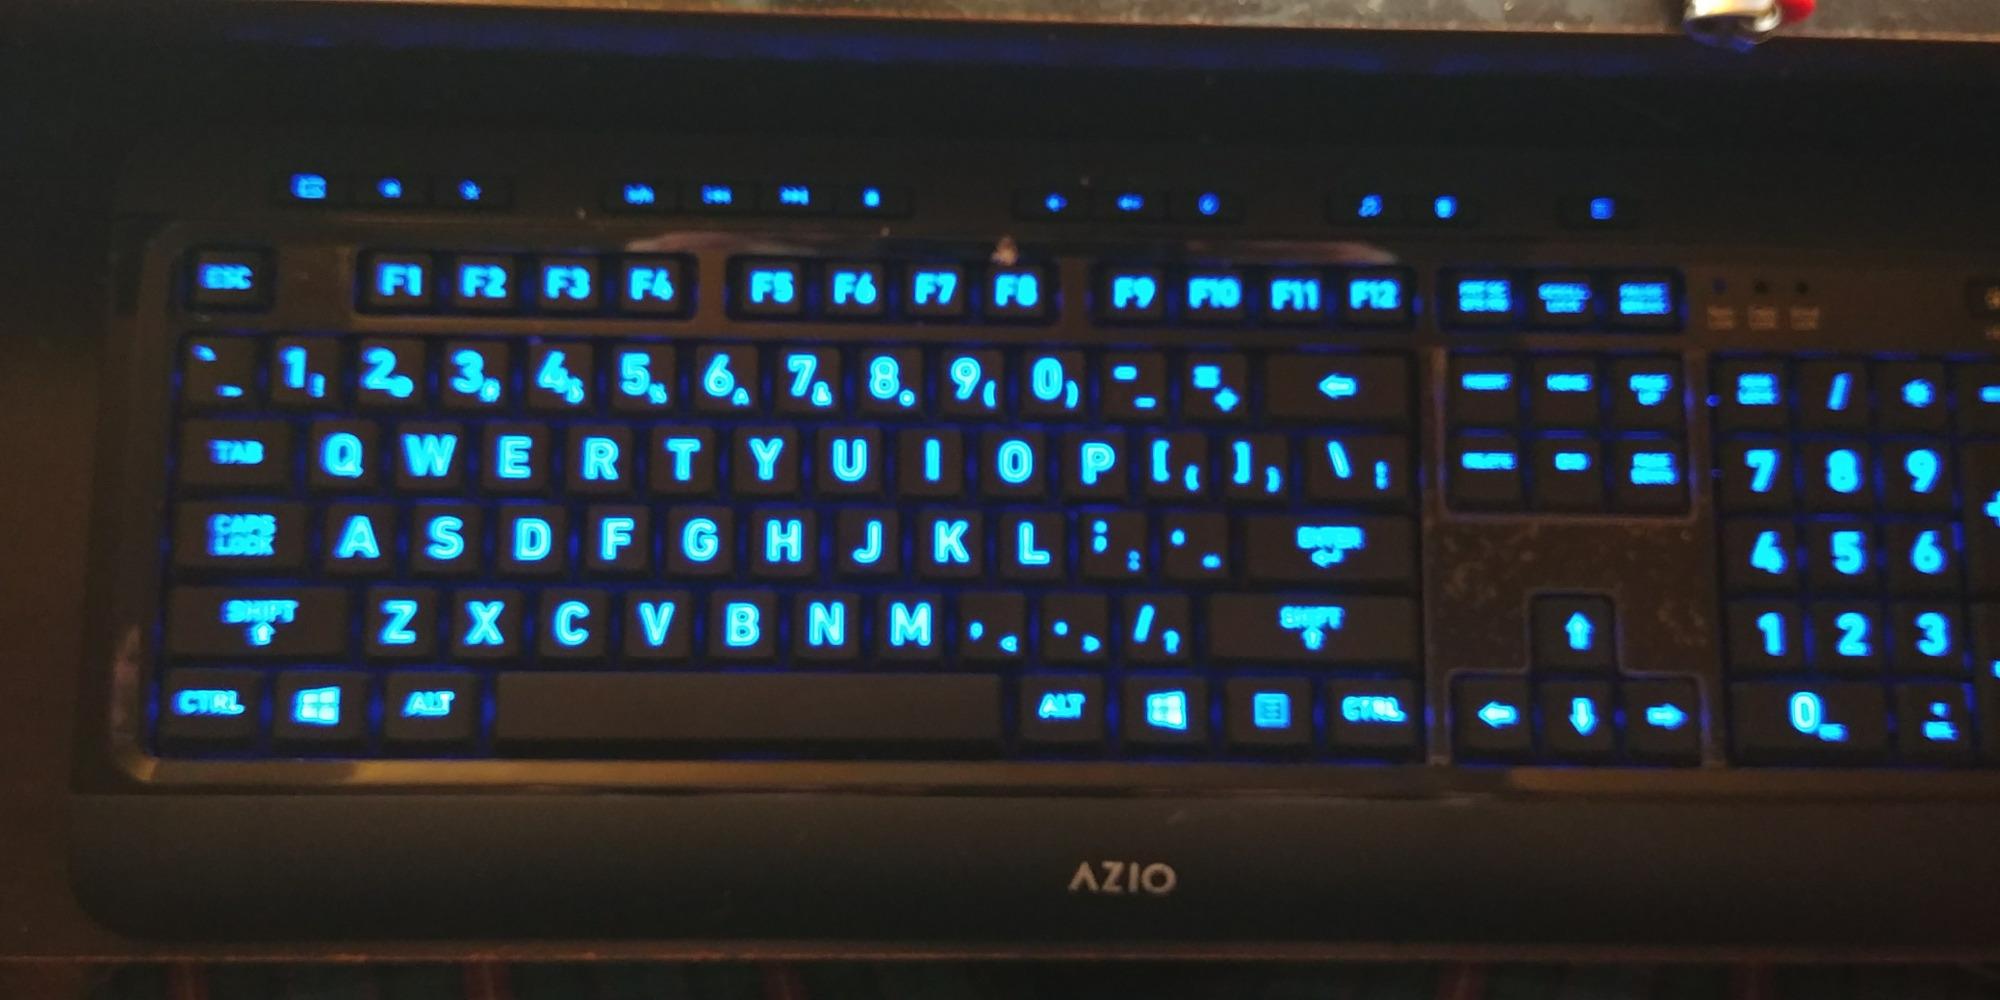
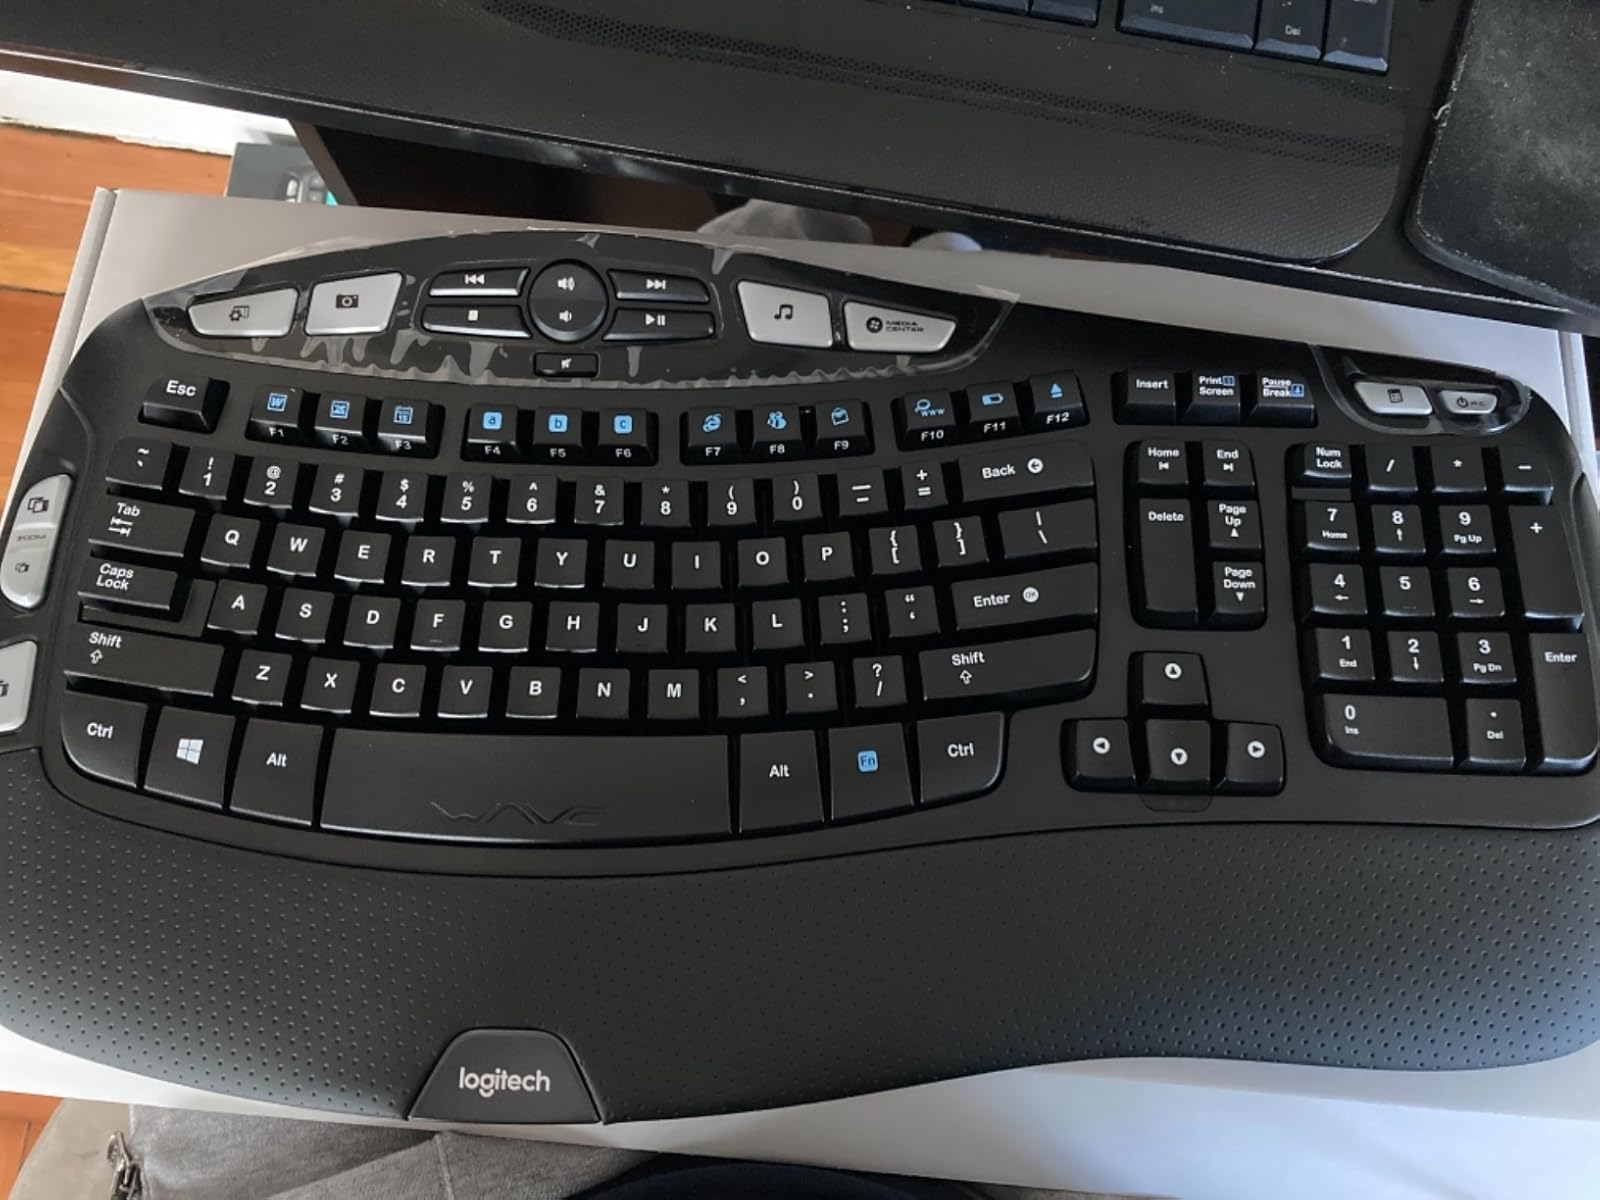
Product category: keyboard
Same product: no